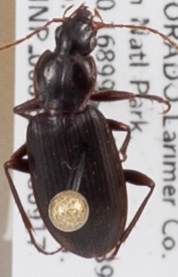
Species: Calathus advena
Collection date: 2018-09-17
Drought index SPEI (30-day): -1.69
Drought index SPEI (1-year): -1.69
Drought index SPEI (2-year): -0.71